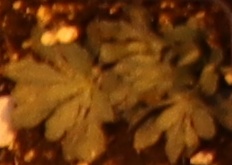
Label: Horseweed